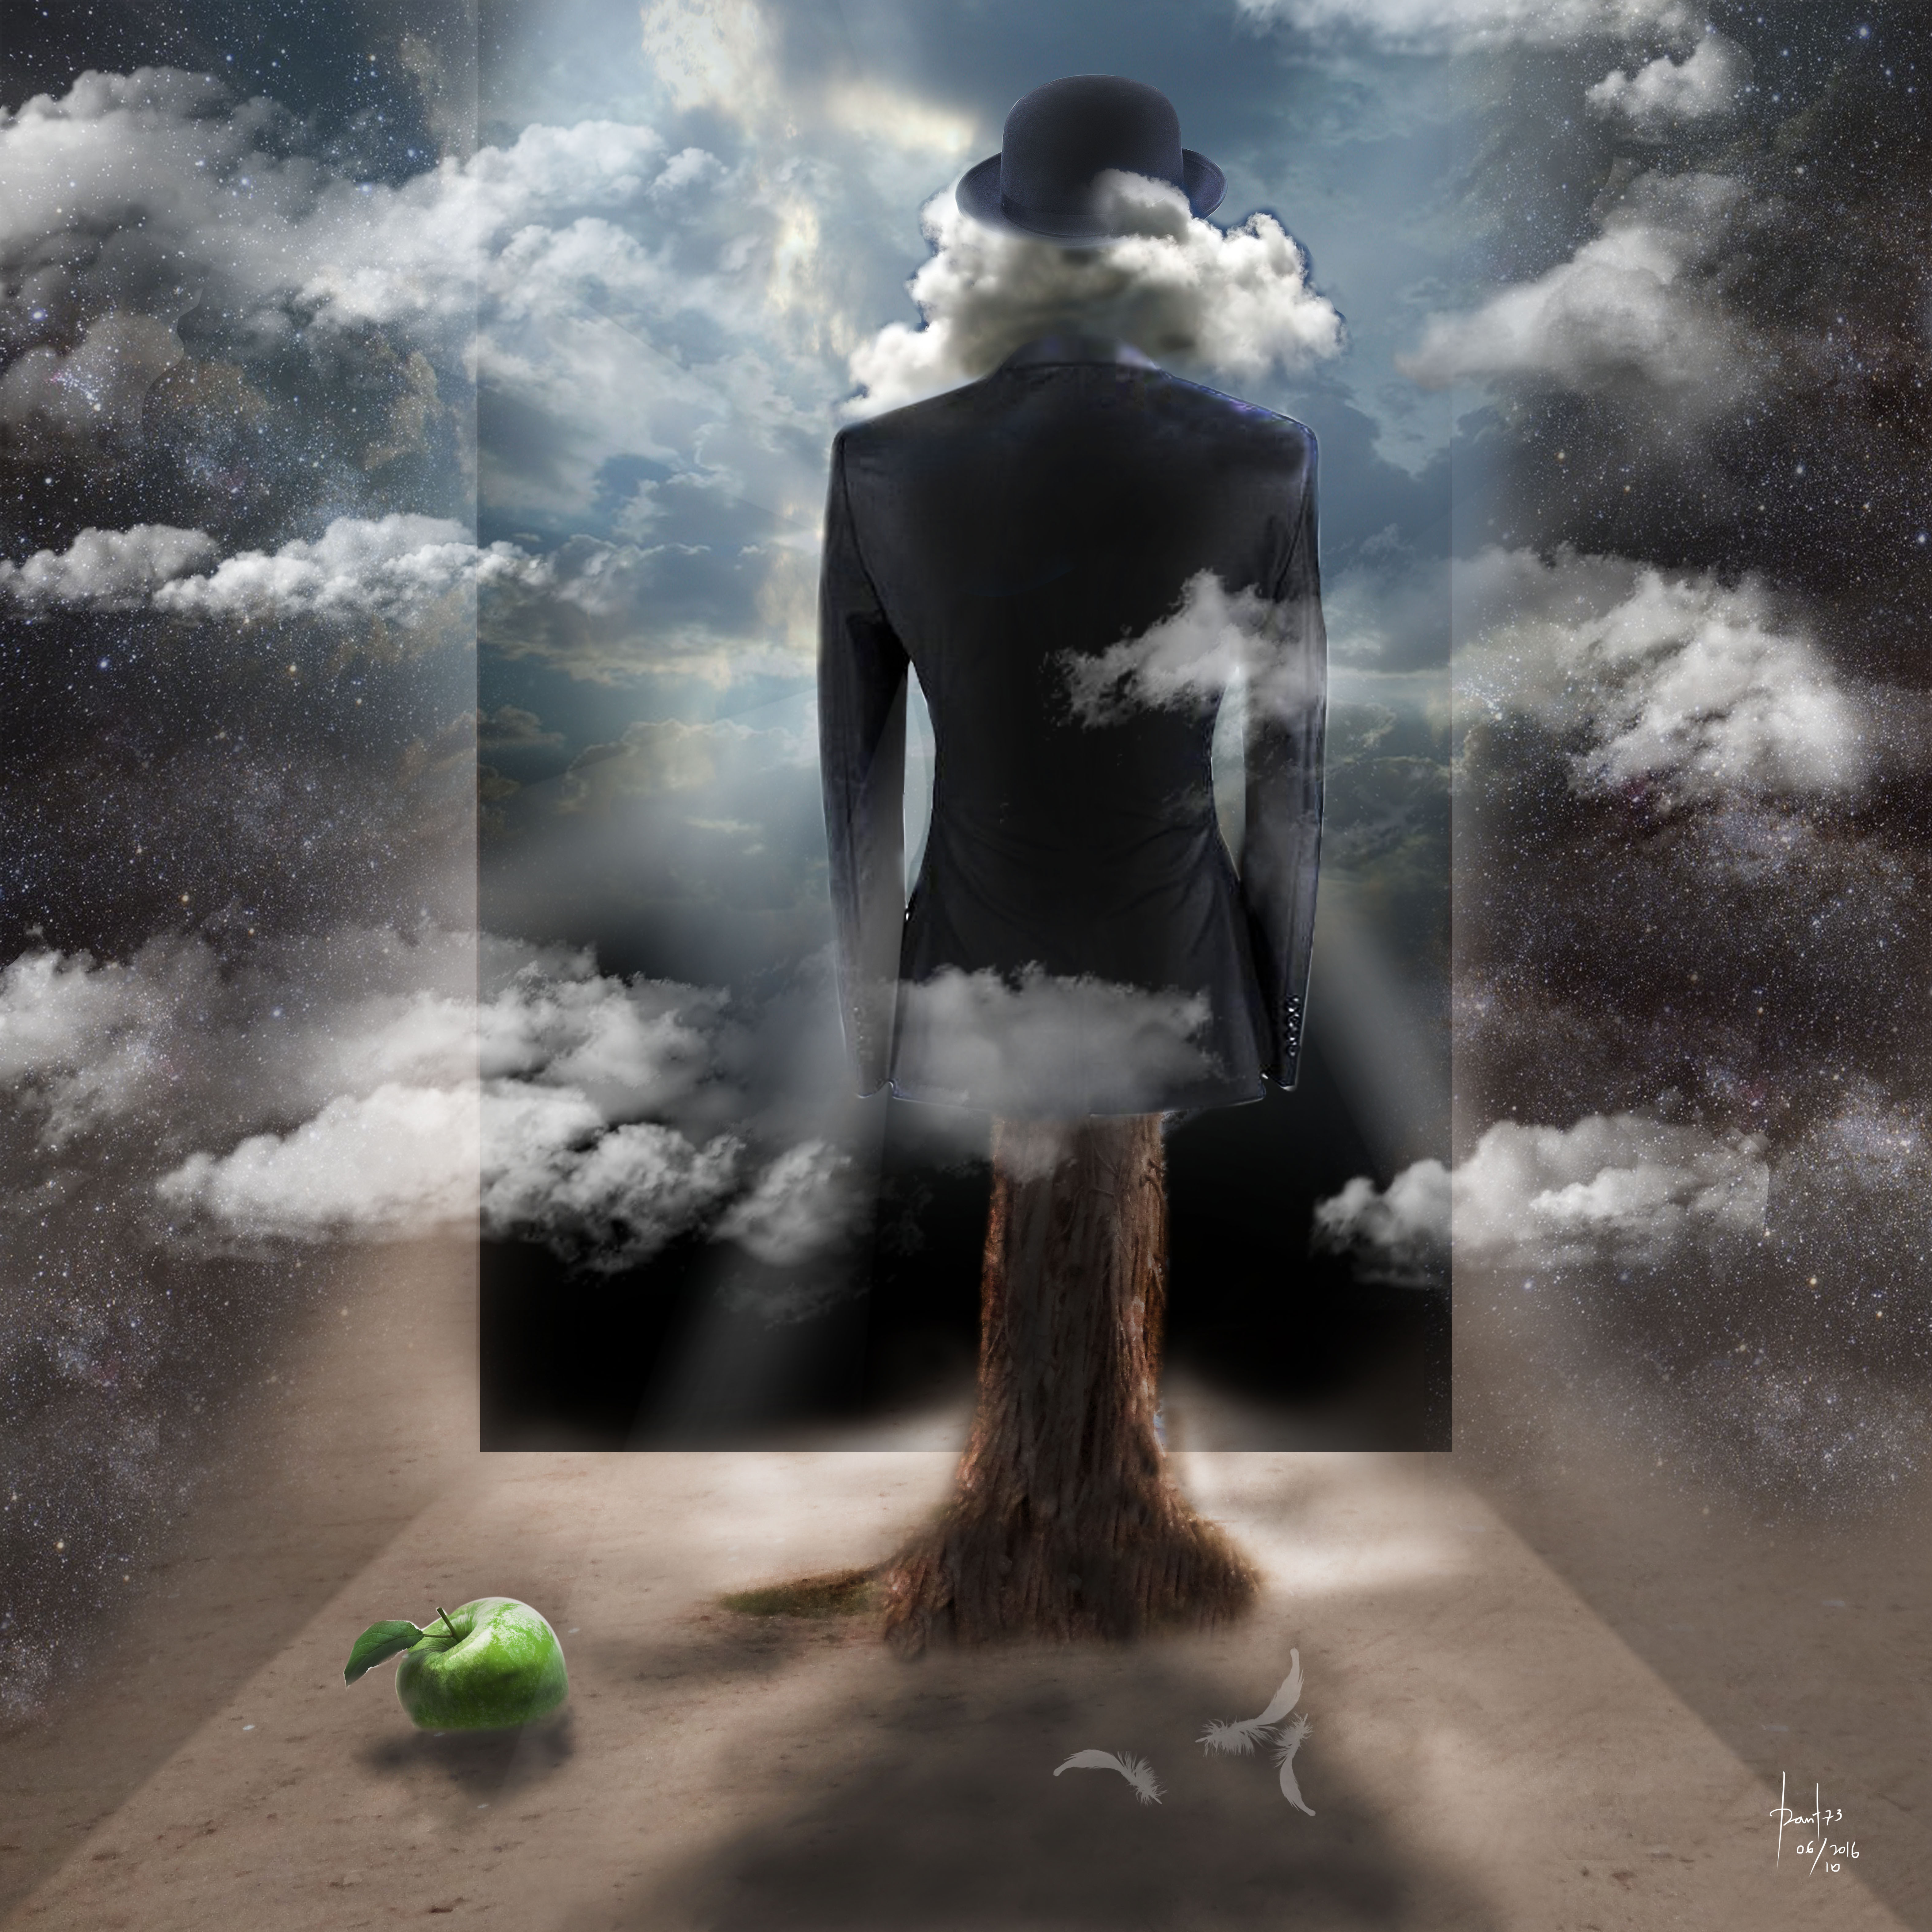
darkness, photograph, image, album cover